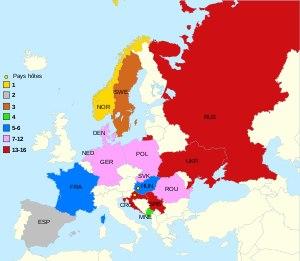
La 11ᵉ édition du Championnat d'Europe féminin de handball se déroule du 7 au 21 décembre 2014 en Hongrie et en Croatie.